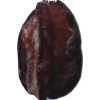
Label: carambola